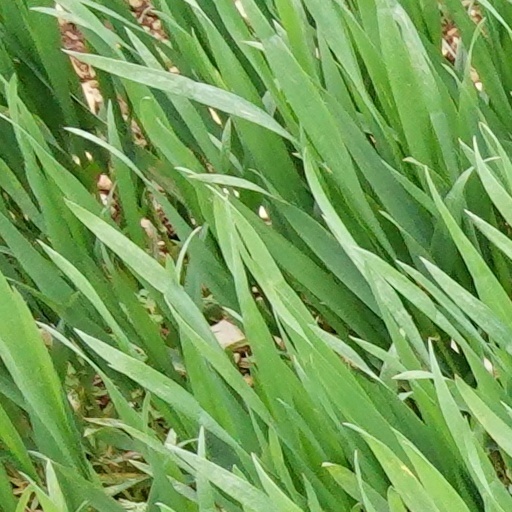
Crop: wheat